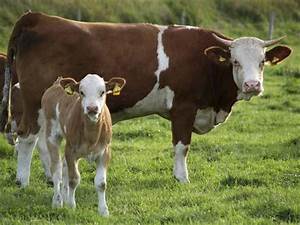
Label: mucca